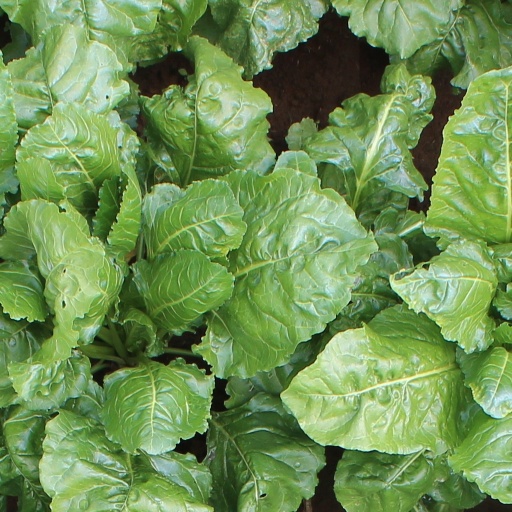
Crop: sugar beet